List of birds of Florida

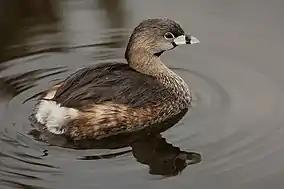
Pied-billed grebe

Order: PodicipediformesFamily: Podicipedidae